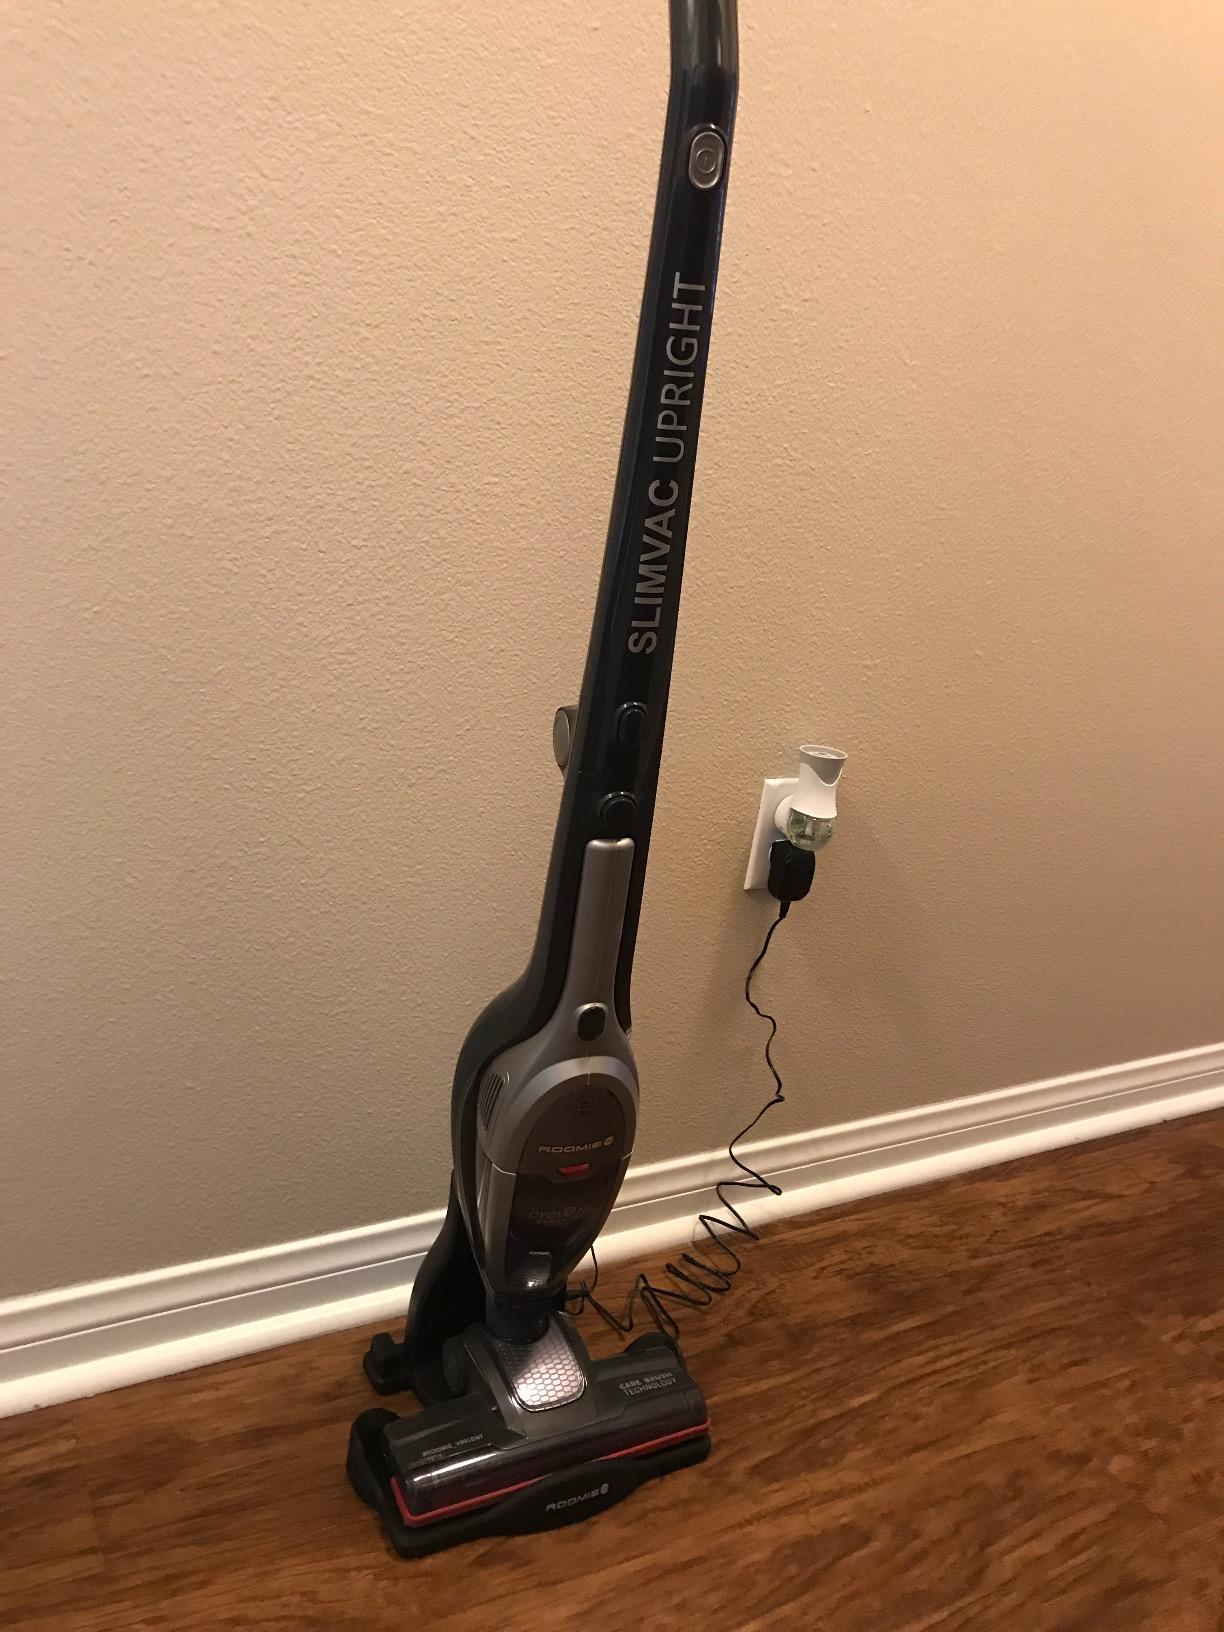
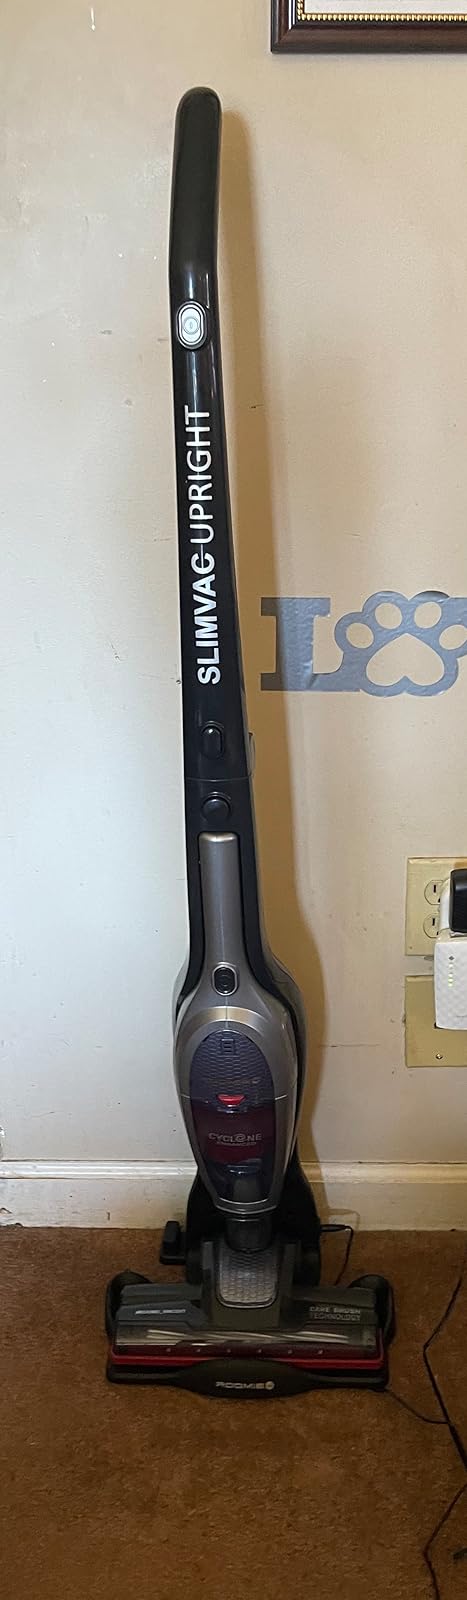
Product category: items_vacuum
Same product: yes